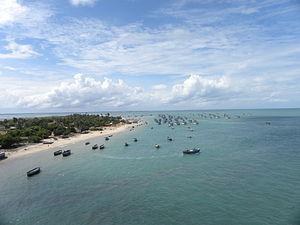
Le golfe de Mannar, en cingalais මන්නාරමි ‌බොක්ක, en tamoul மன்னார் வளைகுடா, est un golfe de l'océan Indien bordant une petite fraction des côtes méridionales de l'Inde ainsi que la côte occidentale du Sri Lanka. Il communique au nord avec la baie de Palk dont il est séparé par le pont d'Adam et est ouvert au sud sur la mer des Laquedives ; sa limite occidentale correspond au cap Comorin, le point le plus méridional de l'Inde.